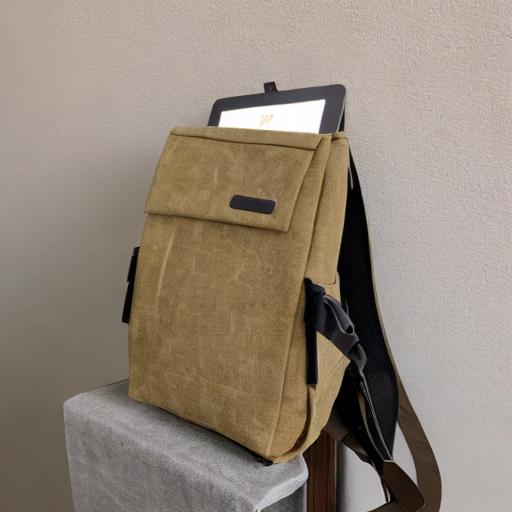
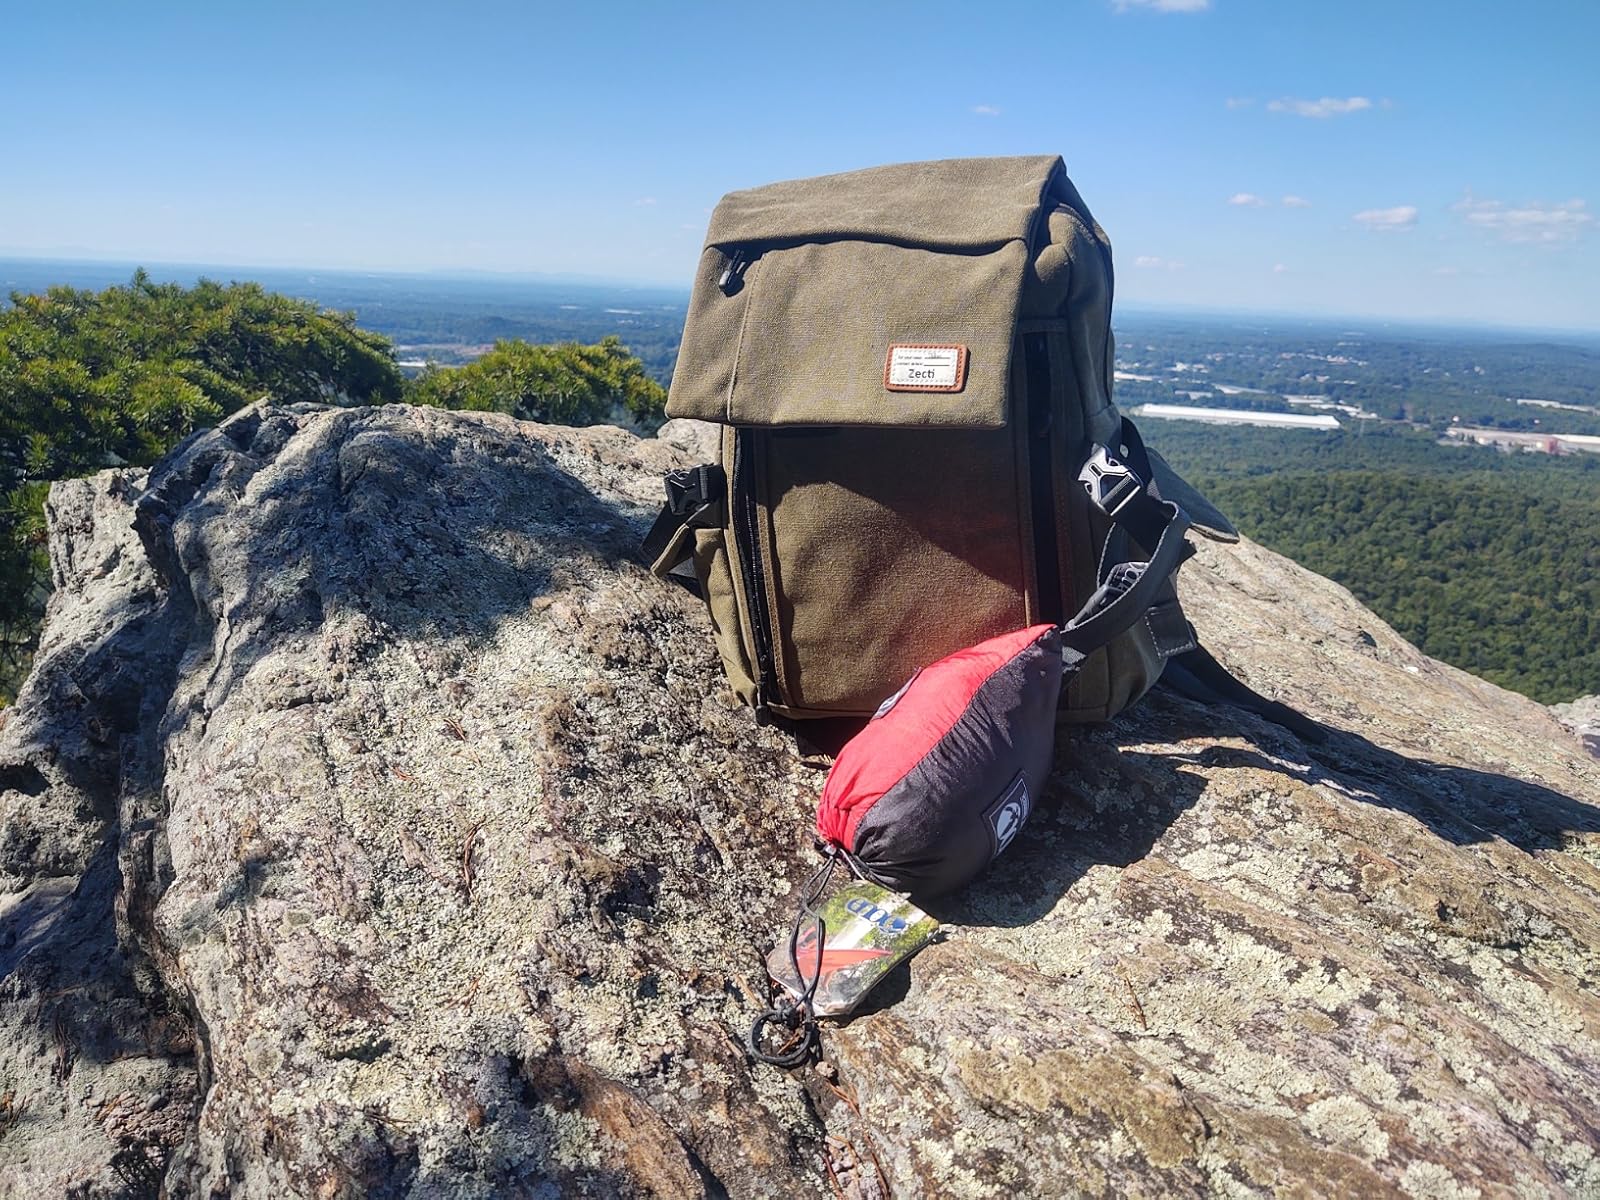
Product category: bag
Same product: no